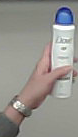
Product: dove_spray